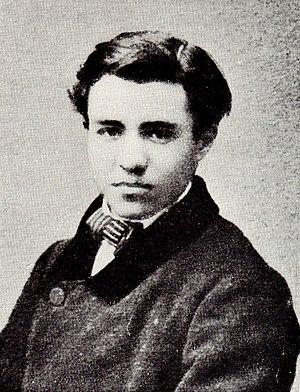
Georges Clemenceau à 16 ans.
Georges Clemenceau né le 28 septembre 1841 à Mouilleron-en-Pareds et mort le 24 novembre 1929 à Paris, est un homme d'État français, président du Conseil de 1906 à 1909 puis de 1917 à 1920.